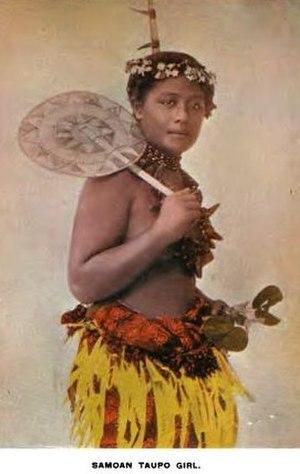
jeune femme de Samoa, 1896
Margaret Mead est une anthropologue américaine.